Three Peaks (film)

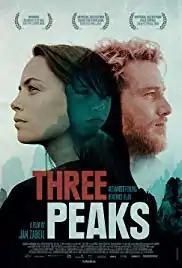
Film poster

Three Peaks is a 2017 German-Italian drama film written and directed by . It was screened in the Special Presentations section at the 2017 Toronto International Film Festival.